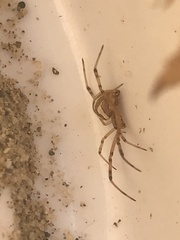
Species: Lactrodectus_hesperus